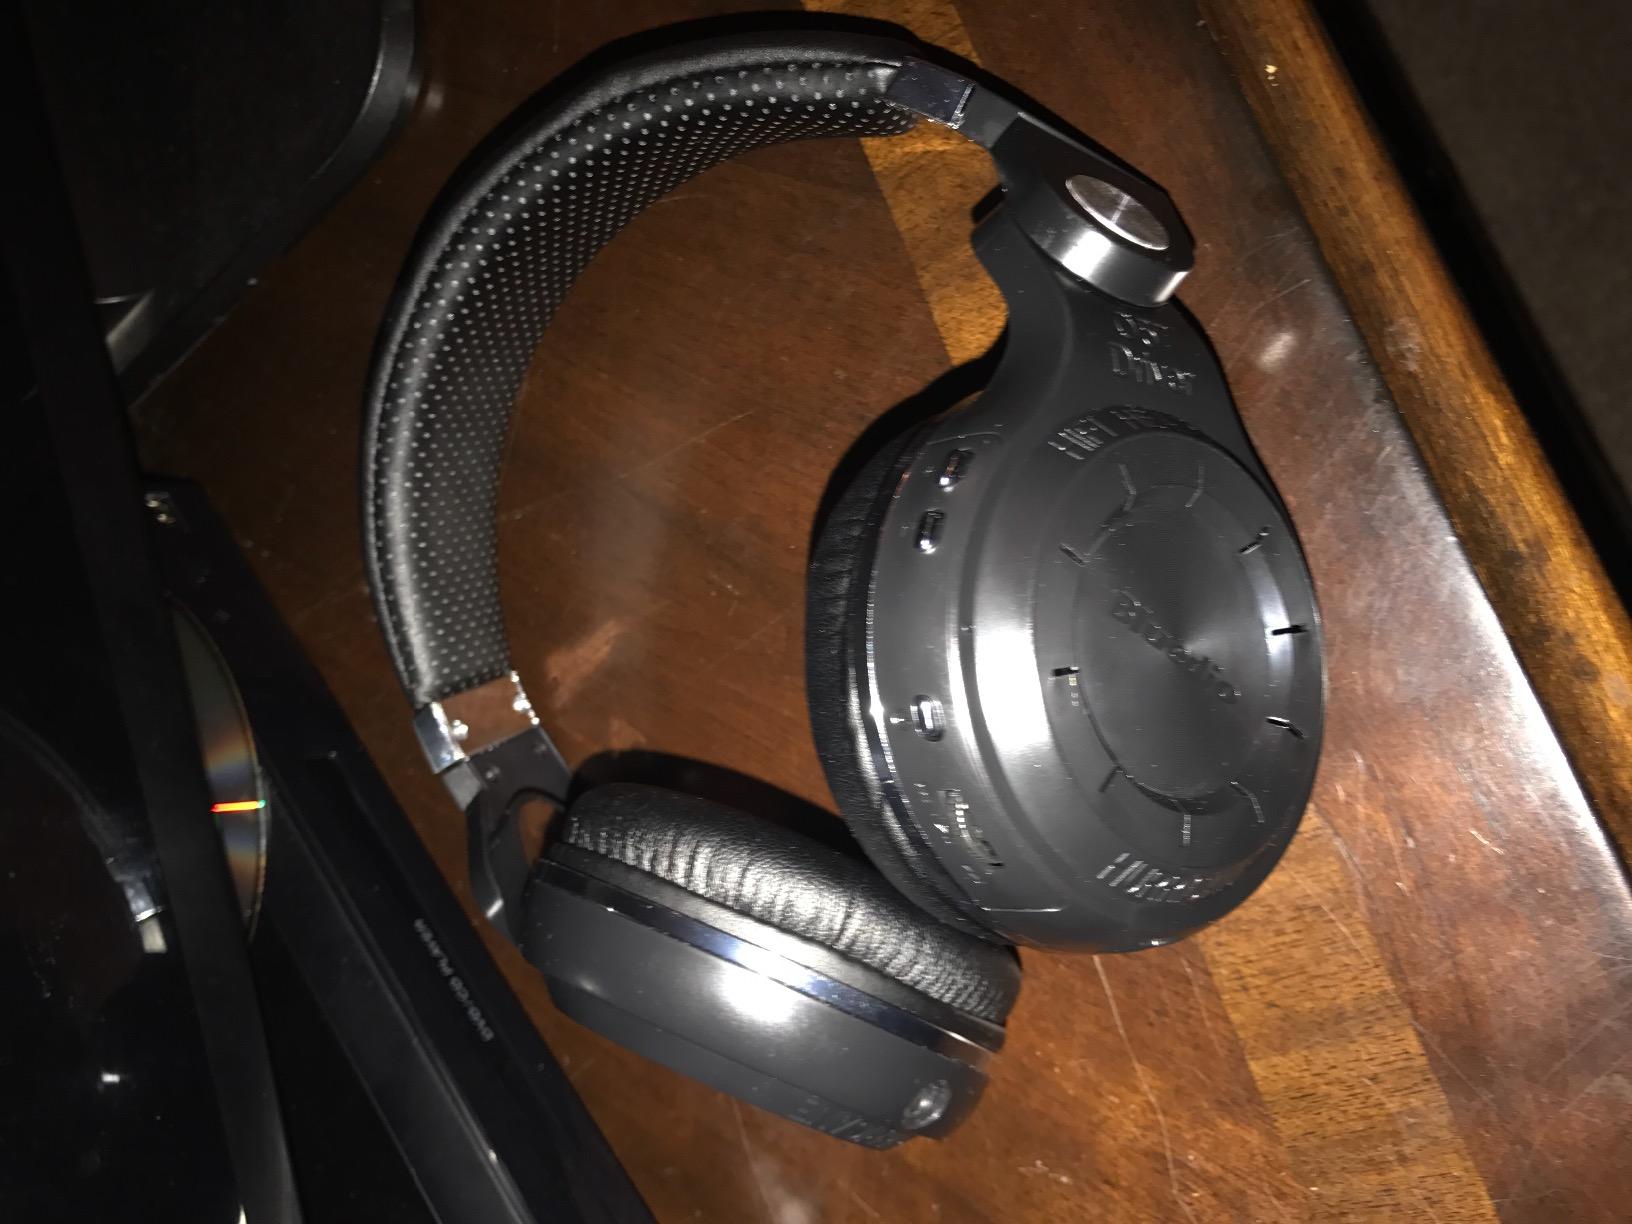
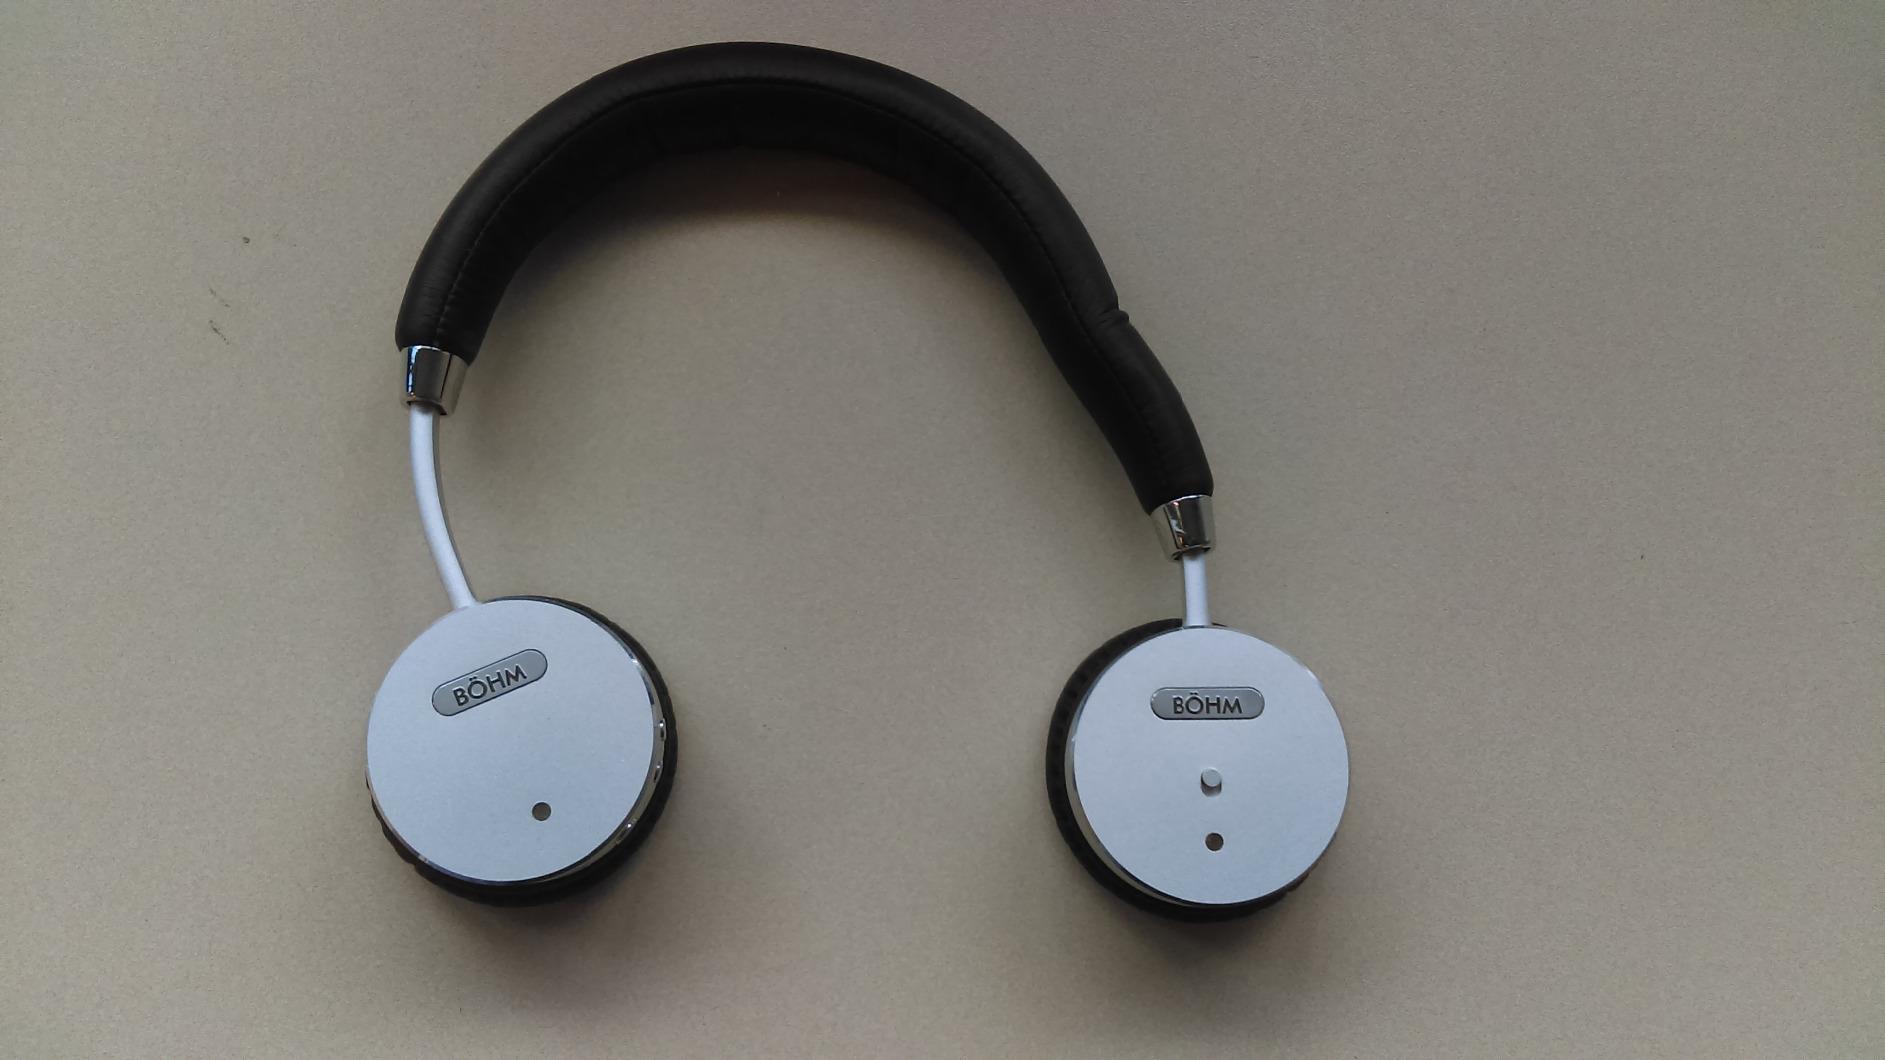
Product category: headphones
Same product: no